Xian (Taoism)

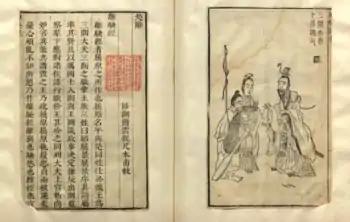
Two pages from "Li sao" from a 1645 illustrated copy of the "Chuci"

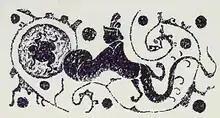
Han dynasty pictorial brick of Chang'e

How Chinese texts describe "immortals; transcendents" can vary following the historical changes in how Daoists viewed immortality.